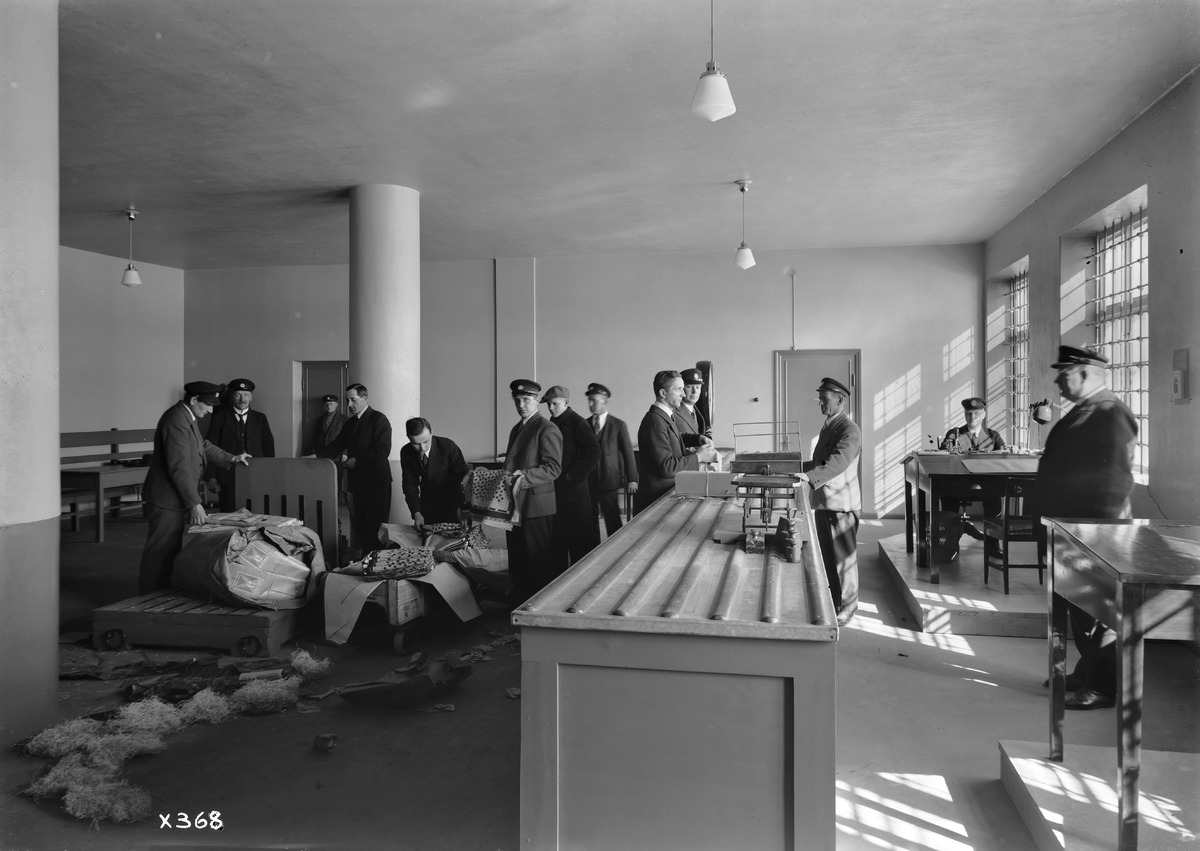
Oulun uuden tullitalon sisätiloja
The interior of Oulu's new customhouse
sisällön kuvaus: Oulun uuden tullitalon sisätiloja 7.4.1934. Tullaushuone. content description: The interior of Oulu's new customhouse on April 7, 1934. Clearance room.
Vuosi: 1934
Paikka: Suomi, Oulu, Suomi, Pohjois-Pohjanmaa, Oulu
Aiheet: tullaushuoneet; tullitalot; sisäkuva; rakennukset; tullilaitos; tullit; tullaus; buildings; customhouses; clearance; clearance rooms